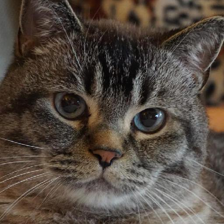
Label: animals